LMS Sentinel 7164

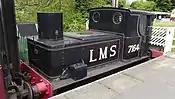
The replica '7164' at Bolton Abbey station

47184 was not preserved. However, similar Sentinel locomotive No. 7232 "Ann" was painted as 7164 on the Embsay and Bolton Abbey Steam Railway in 2003. The prototype only carried unlined black livery but "Ann" was given lined black livery and retained her nameplate.